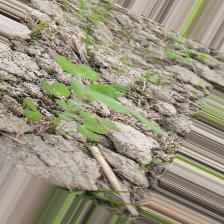
Label: Powdery Mildew